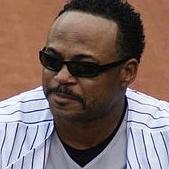
Age: 49